Samantabhadra (Bodhisattva)

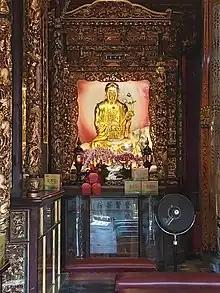
Statue of Puxian (Samantabhadra) at Bangka Lungshan Temple, Taipei

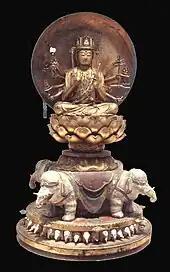
, the life Preserver. Japan.

Unlike his more popular counterpart Mañjuśrī, Samantabhadra is only rarely depicted alone and is usually found in a trinity on the right side of Shakyamuni, mounted on Six-tusked White Elephant. In those traditions that accept the "Avatamsaka Sutra" as their main text (mainly, the Huayan school), Samantabhadra and Manjusri flank Vairocana Buddha, the central Buddha of this particular sutra.